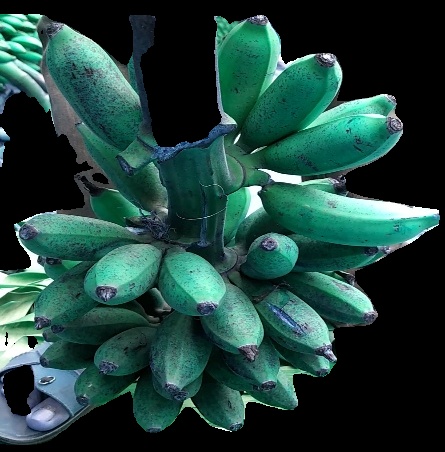
Variety: rasbale
Grade: grade3